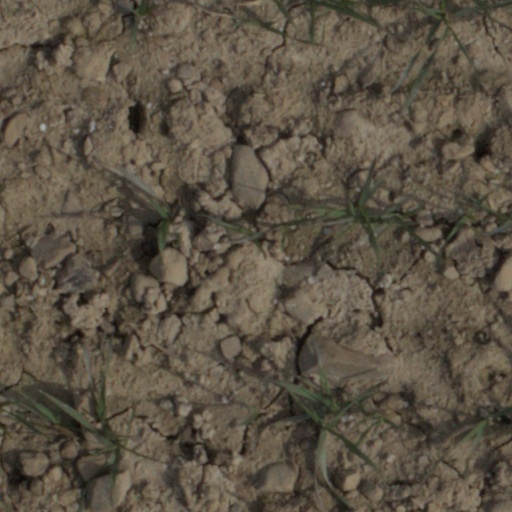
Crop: wheat